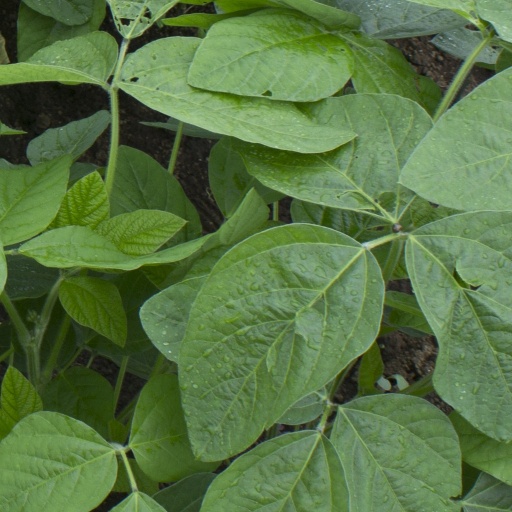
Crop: soybean